Describe the emotion expressed in this image:  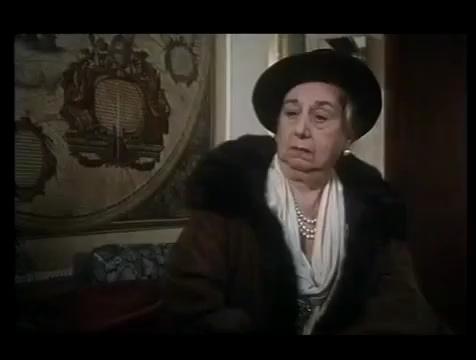
This person displays Suffering, valence and arousal with low intensity.